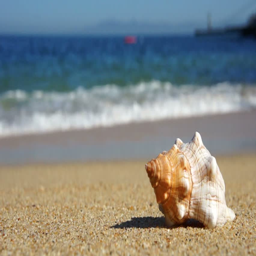
seashell with waves in the background